Busserotte-et-Montenaille

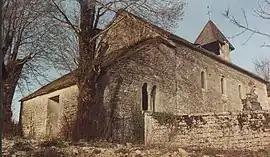
The chapel in Busserotte-et-Montenaille

Busserotte-et-Montenaille is a commune in the Côte-d'Or department in eastern France.